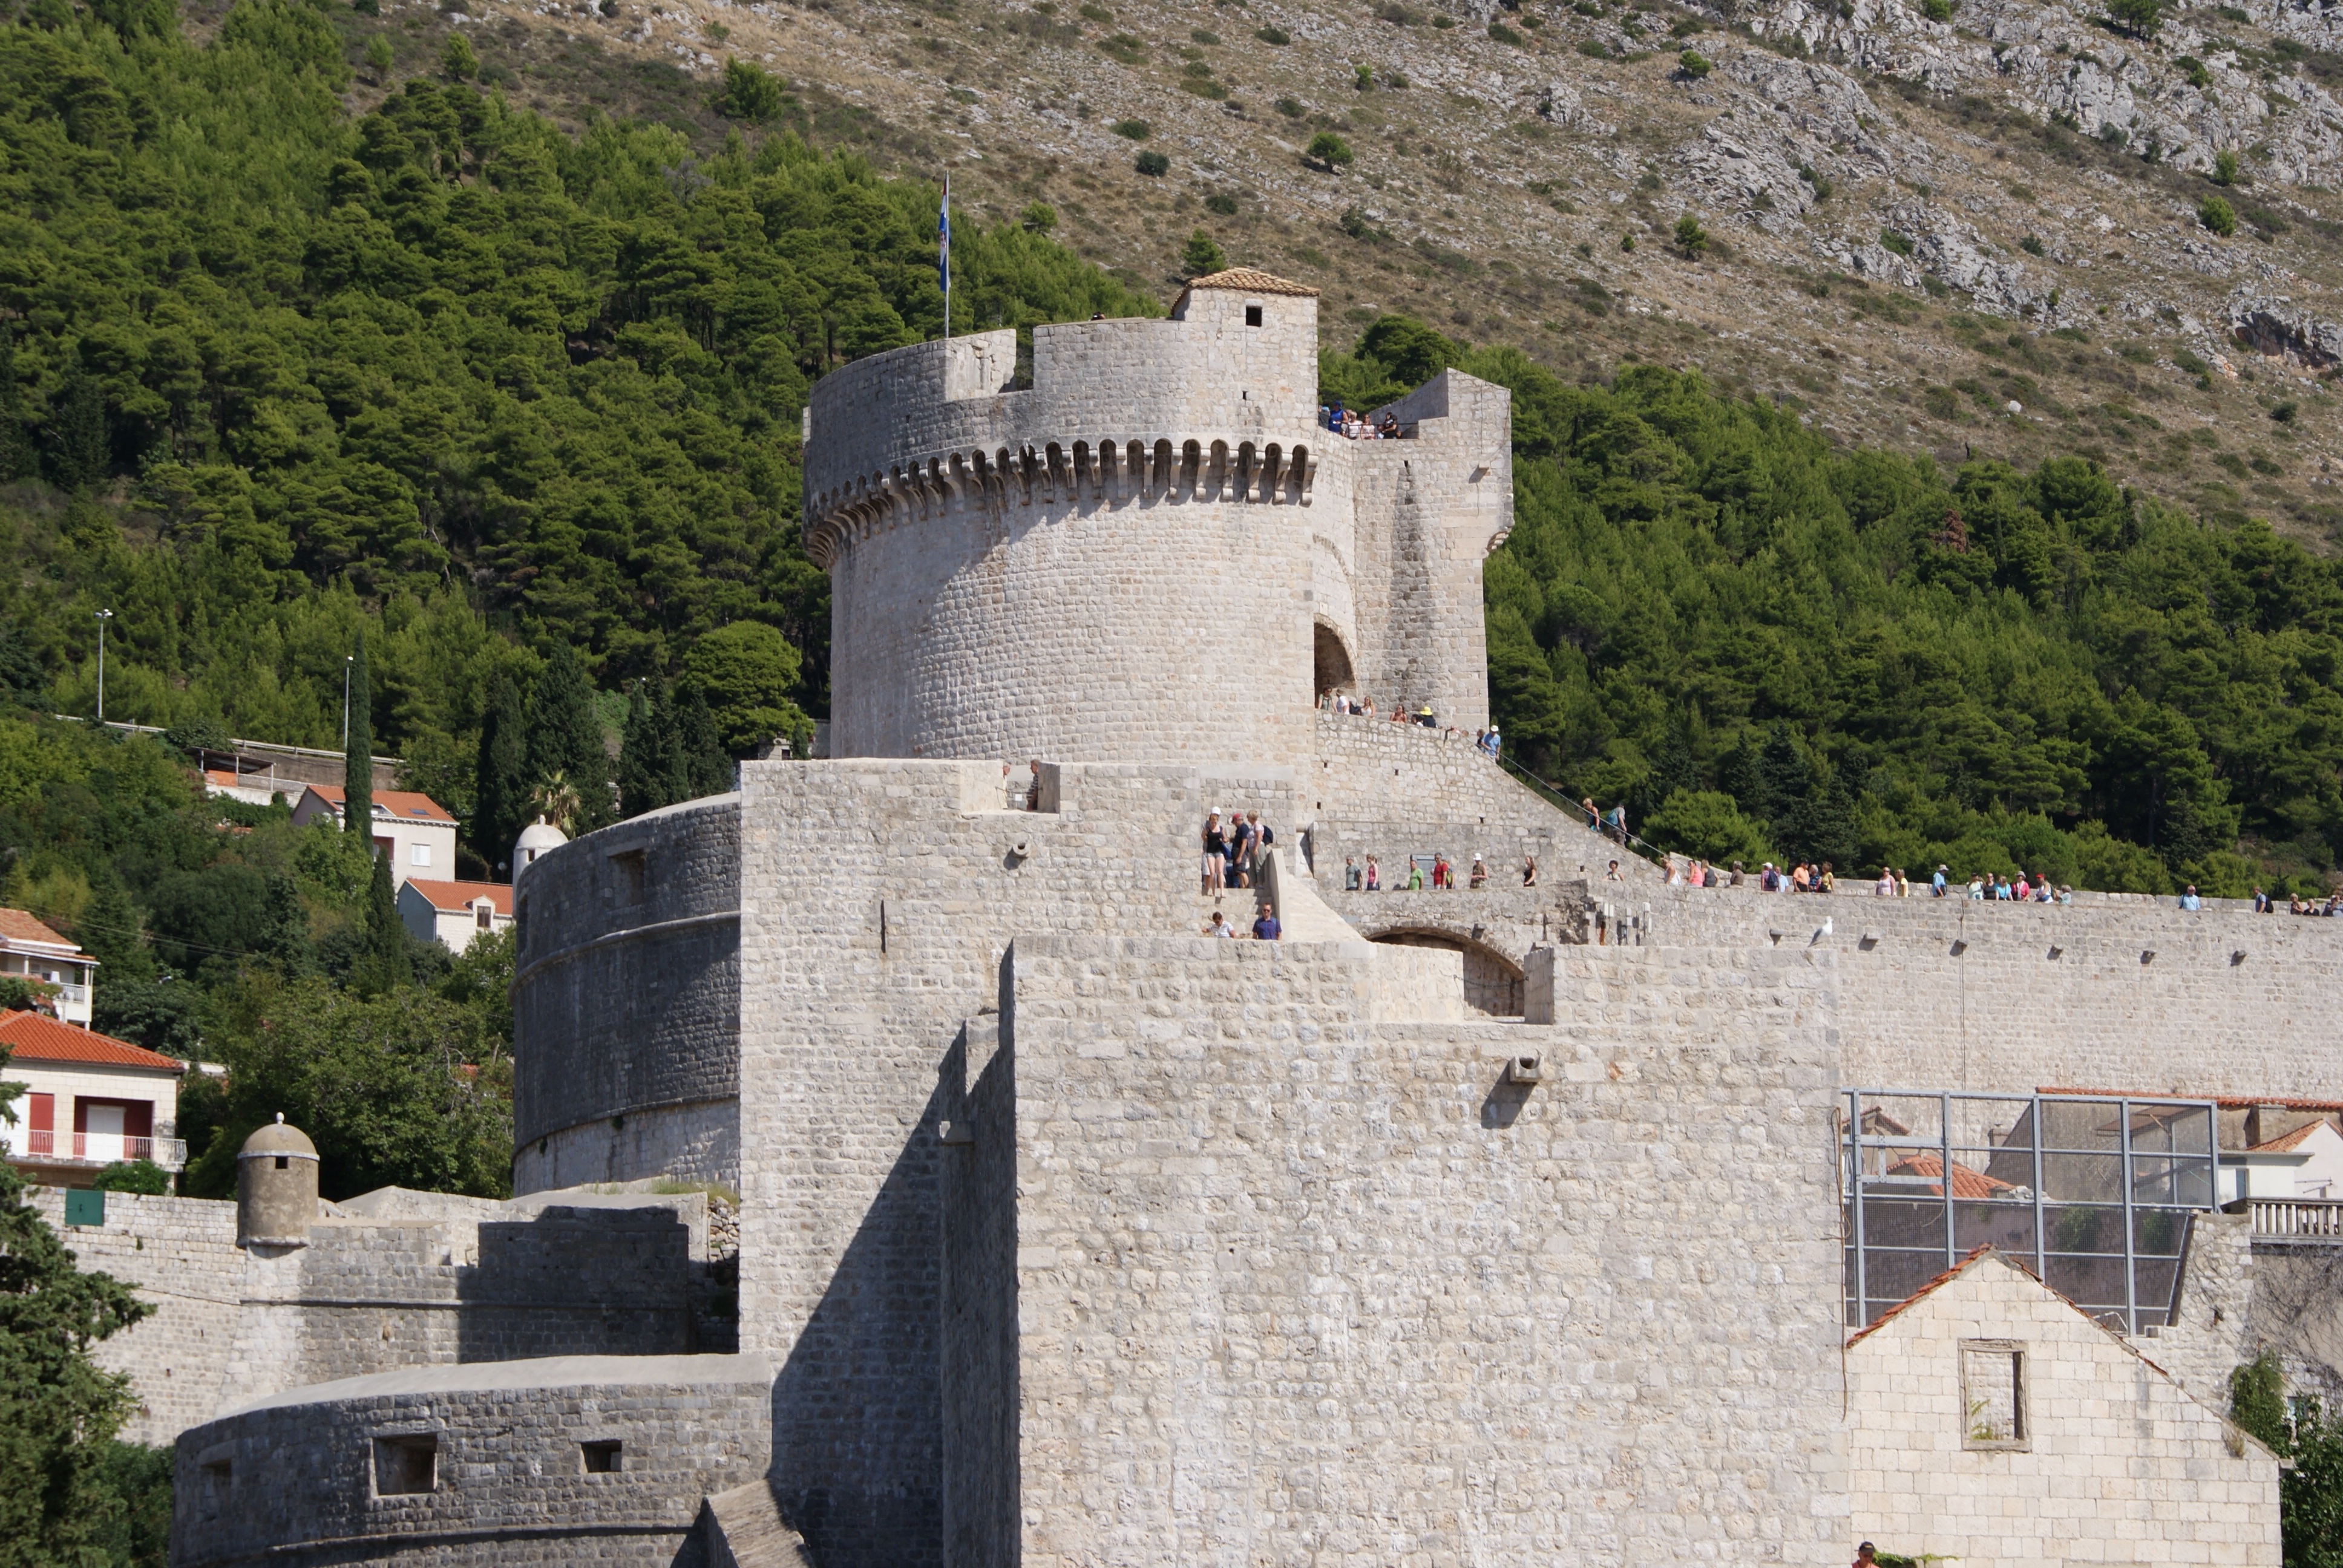
building, chateau, wall, monument, tower, castle, fortification, croatia, ruins, dubrovnik, monastery, walls, history, middle ages, moat, the old town, archaeological site, historic site, ancient history